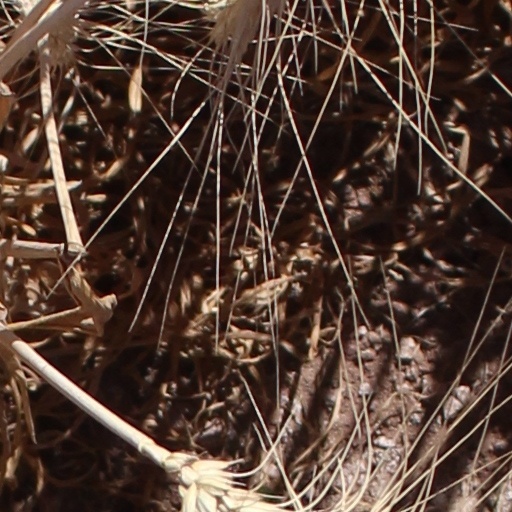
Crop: wheat